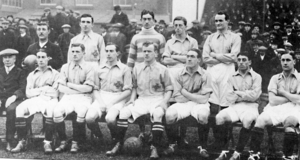
équipe d'Irlande de football en 1914 lors du en:British Home Championships
L’équipe d'Irlande de football représente l'Irlande dans les compétitions internationales de football de 1882 à 1950. Elle est organisée par l'IFA, la fédération irlandaise de football, basée à Belfast. L'équipe a principalement joué les matchs du British Home Championship contre les autres nations britanniques. La plupart du temps contrainte de se contenter de la cuillère de bois, elle a néanmoins remporté l’édition de 1914 et a partagé la victoire de l’édition de 1903 avec l’Angleterre et l’Écosse.